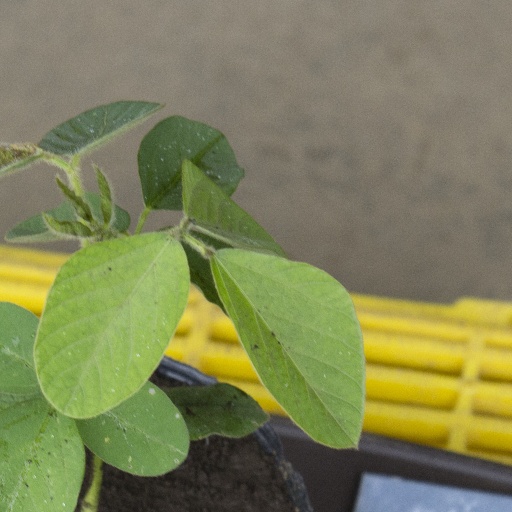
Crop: soybean